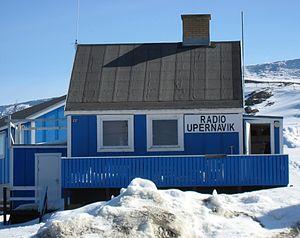
Radio Upernavik, la station radio locale d'Upernavik (Groenland). Les programmes peuvent être entendu depuis presque tous les hameaux de l'immense district d'Upernavik.